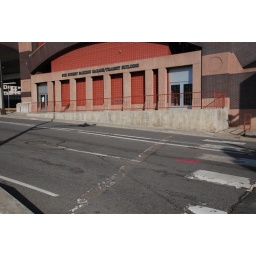
Survey markings for where the right field fence will go in the new Twins ballpark.